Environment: real
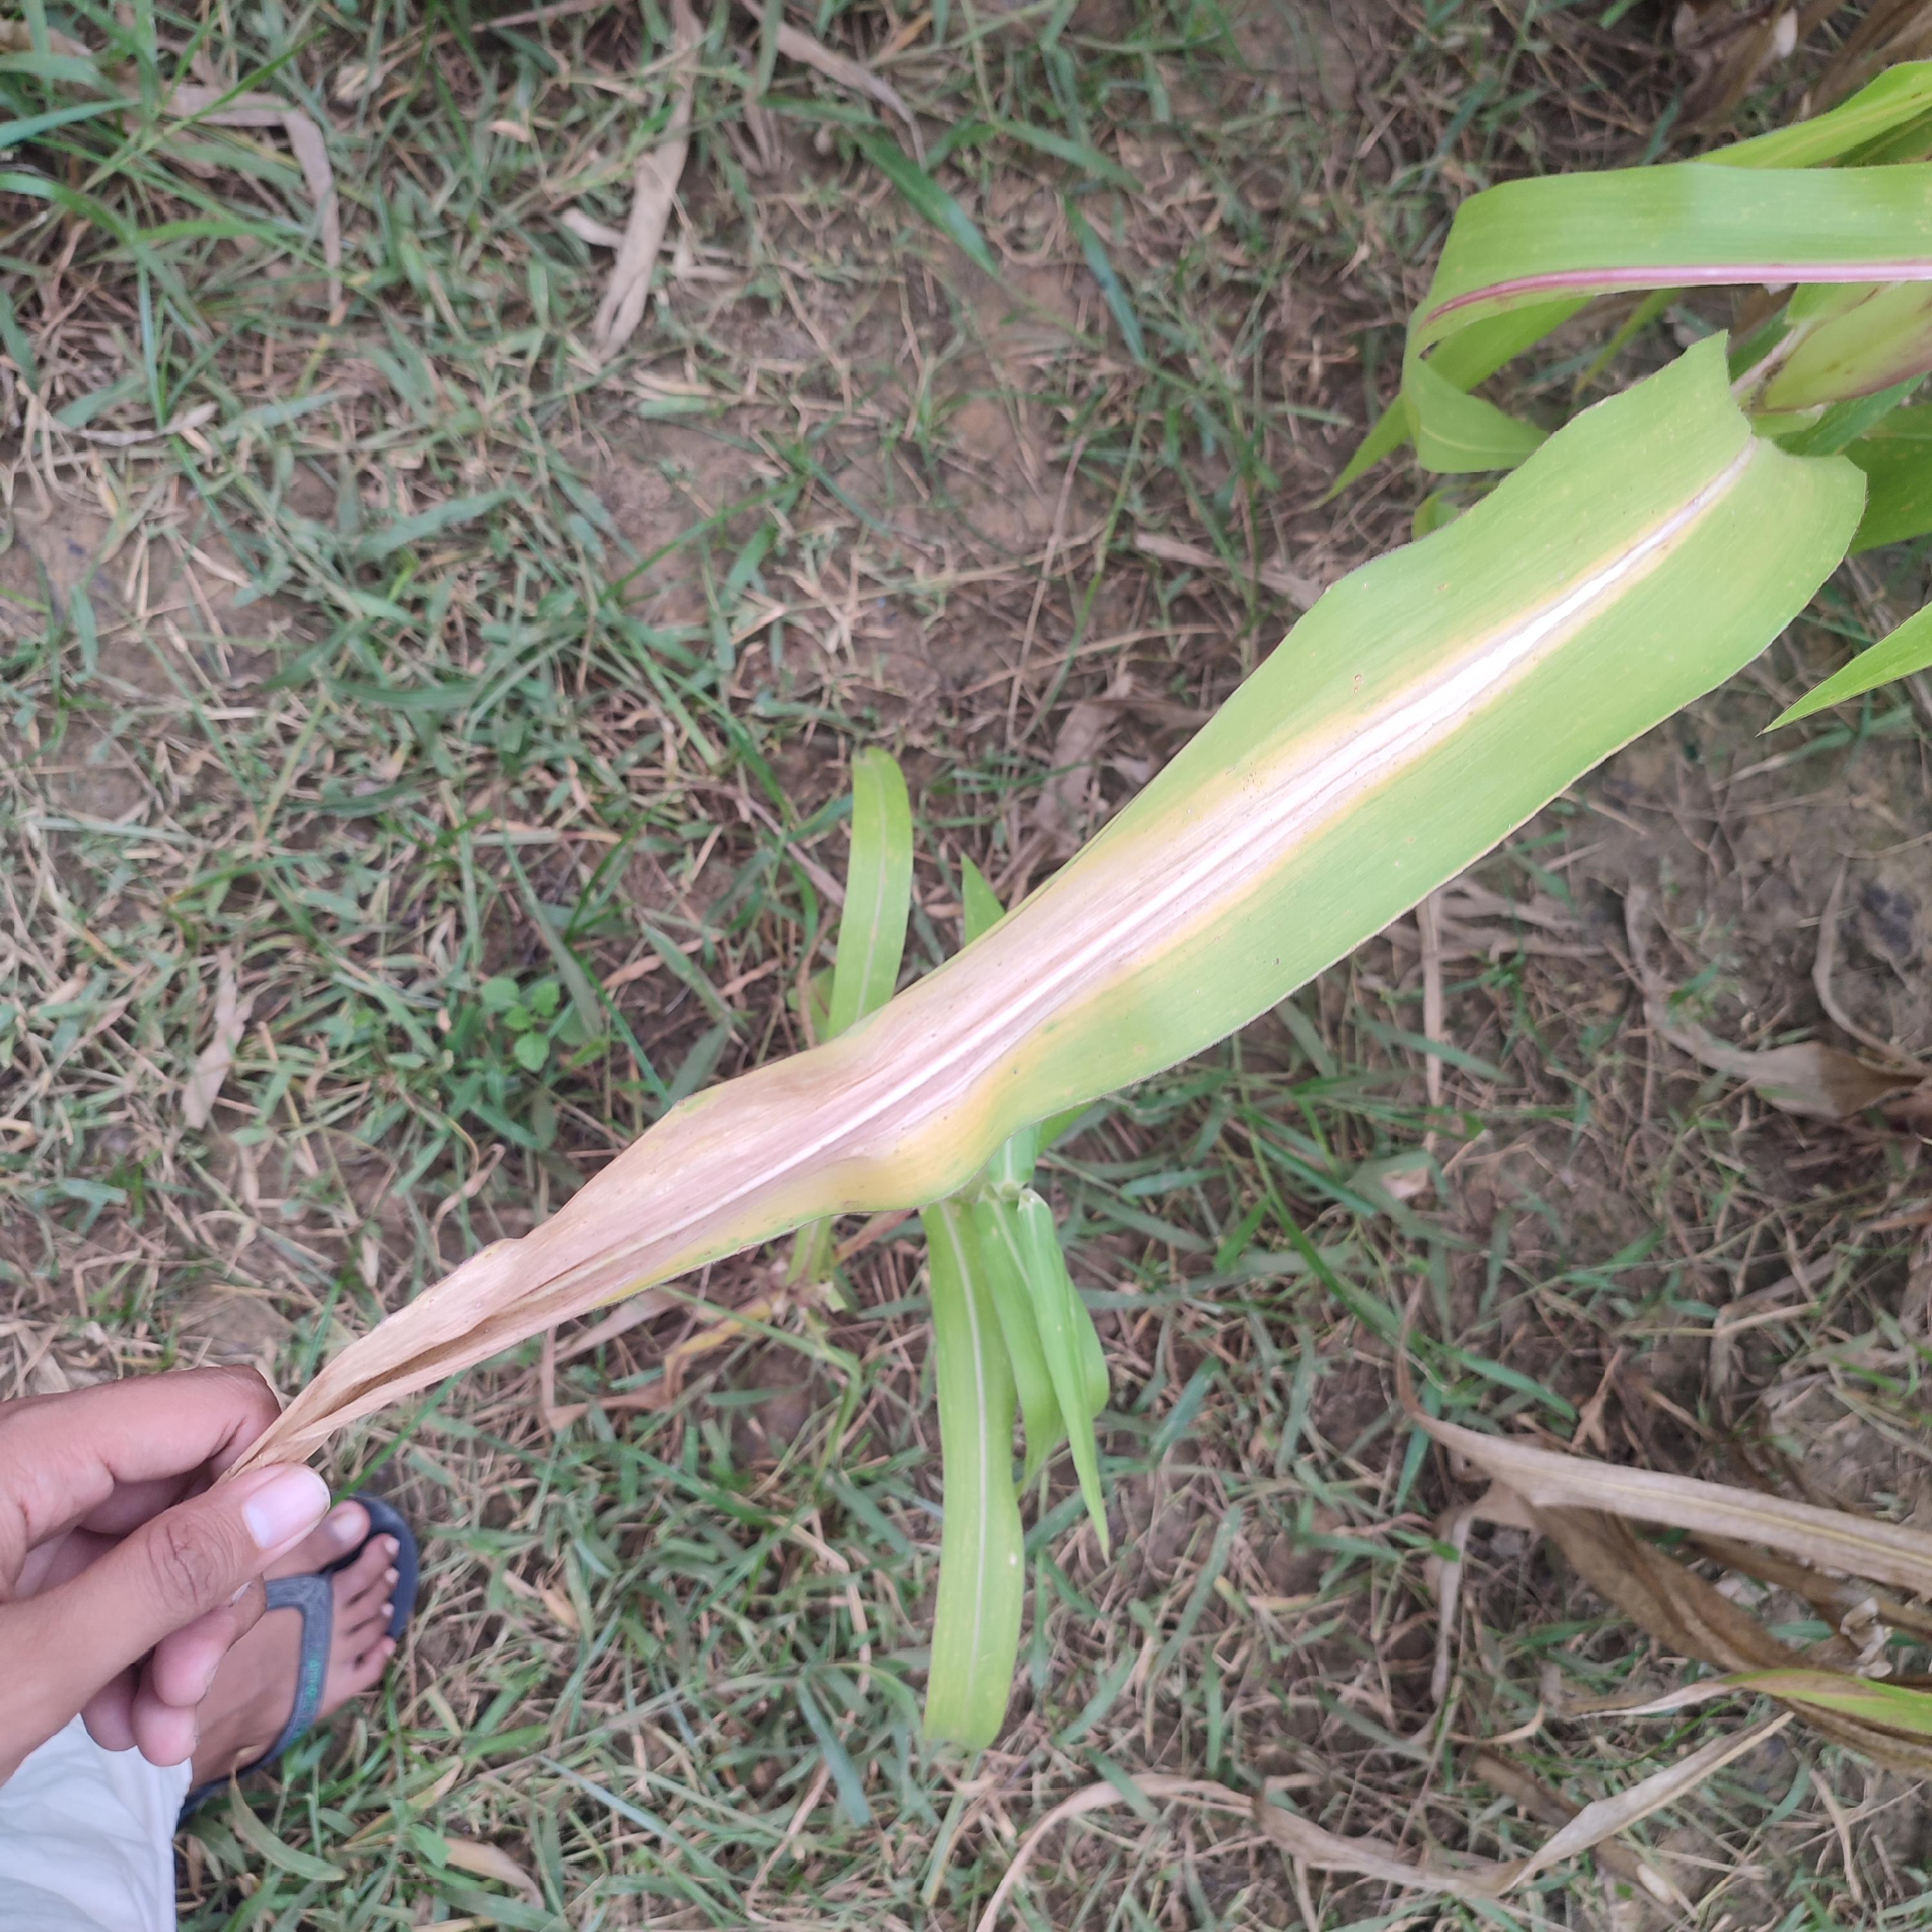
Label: nitrogen_deficiency